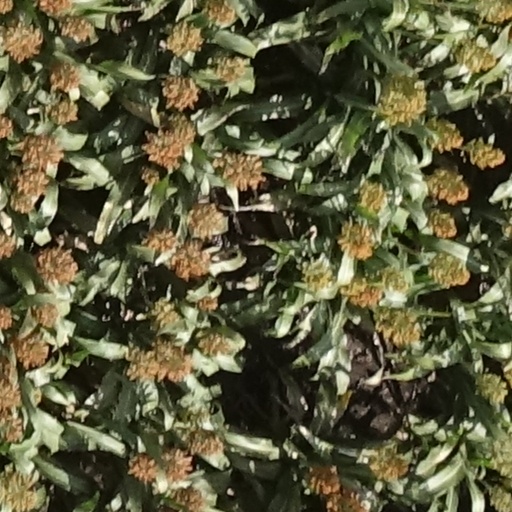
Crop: sorghum